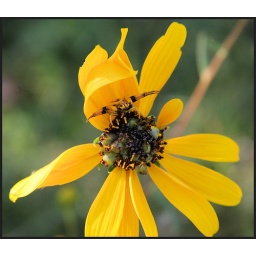
This yellow spider was hiding in the flower and holding on as the flower (Texas Green Eyes) danced crazily in the winds.